Monotype system

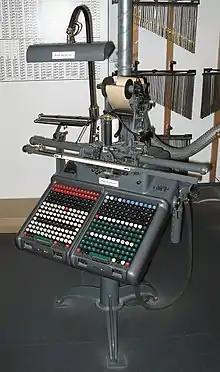
A Monotype keyboard; the tape reel being produced is at the top

A Monotype keyboard allows a keyboard operator to prepare a perforated paper tape, called "ribbon", that will direct the casting of type separately from its actual casting. The keyboard on which the operator types is removable, as is a set of keybars under the keys; the keybars, corresponding to each key, determine which holes will be punched in the tape. During operation, two sets of keys and keybars are placed in two side-by-side trays on the keyboard. The keybars are adjustable, so that the coding of the keys can be changed. Keytops also are replaceable, so that the keyboard can be reconfigured.